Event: Nepal Earthquake
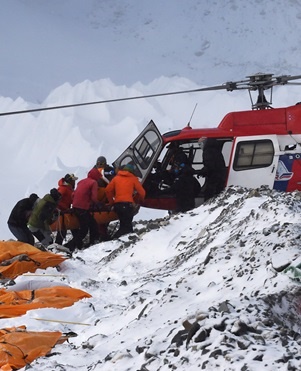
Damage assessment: damage